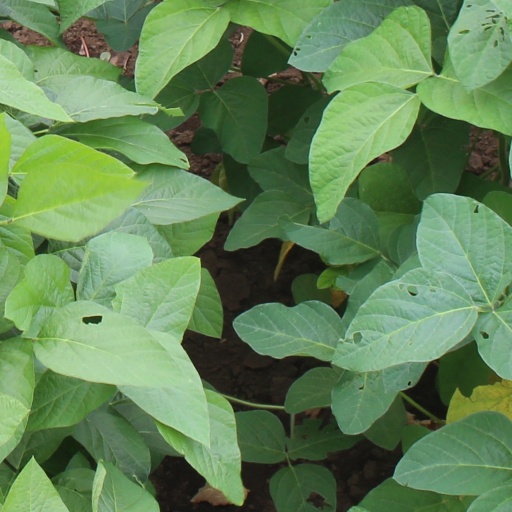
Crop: soybean